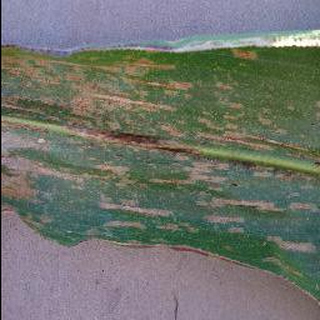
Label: corn_cercospora_leaf_spot